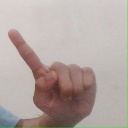
अक्षर: ए